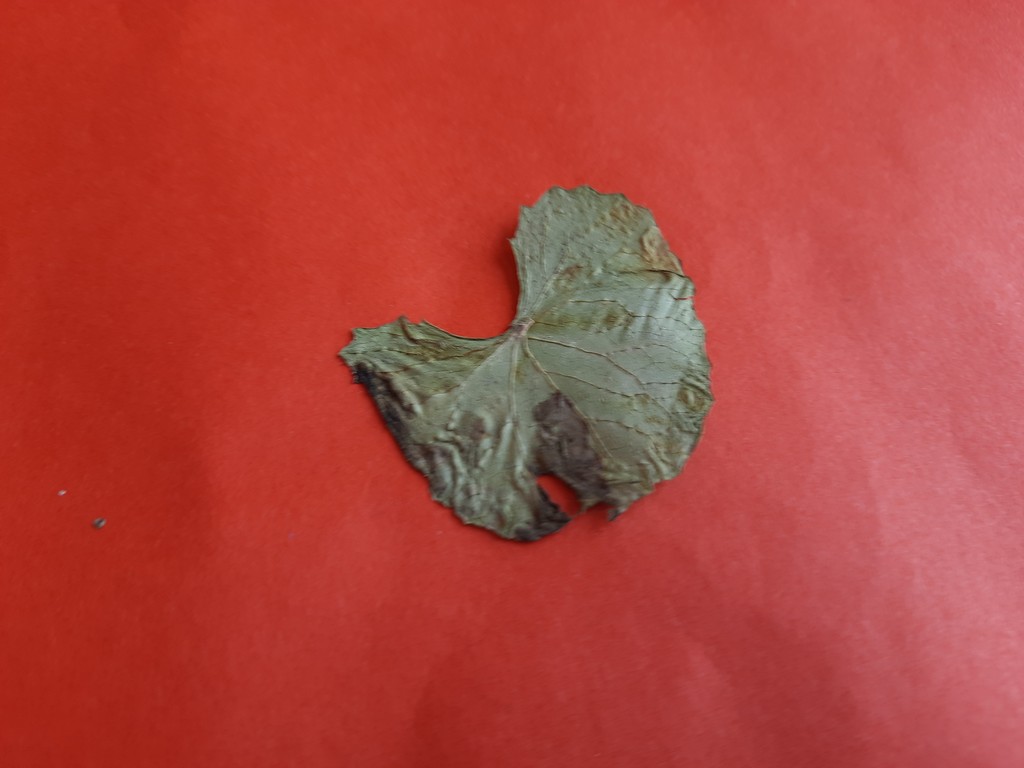
Label: Dried